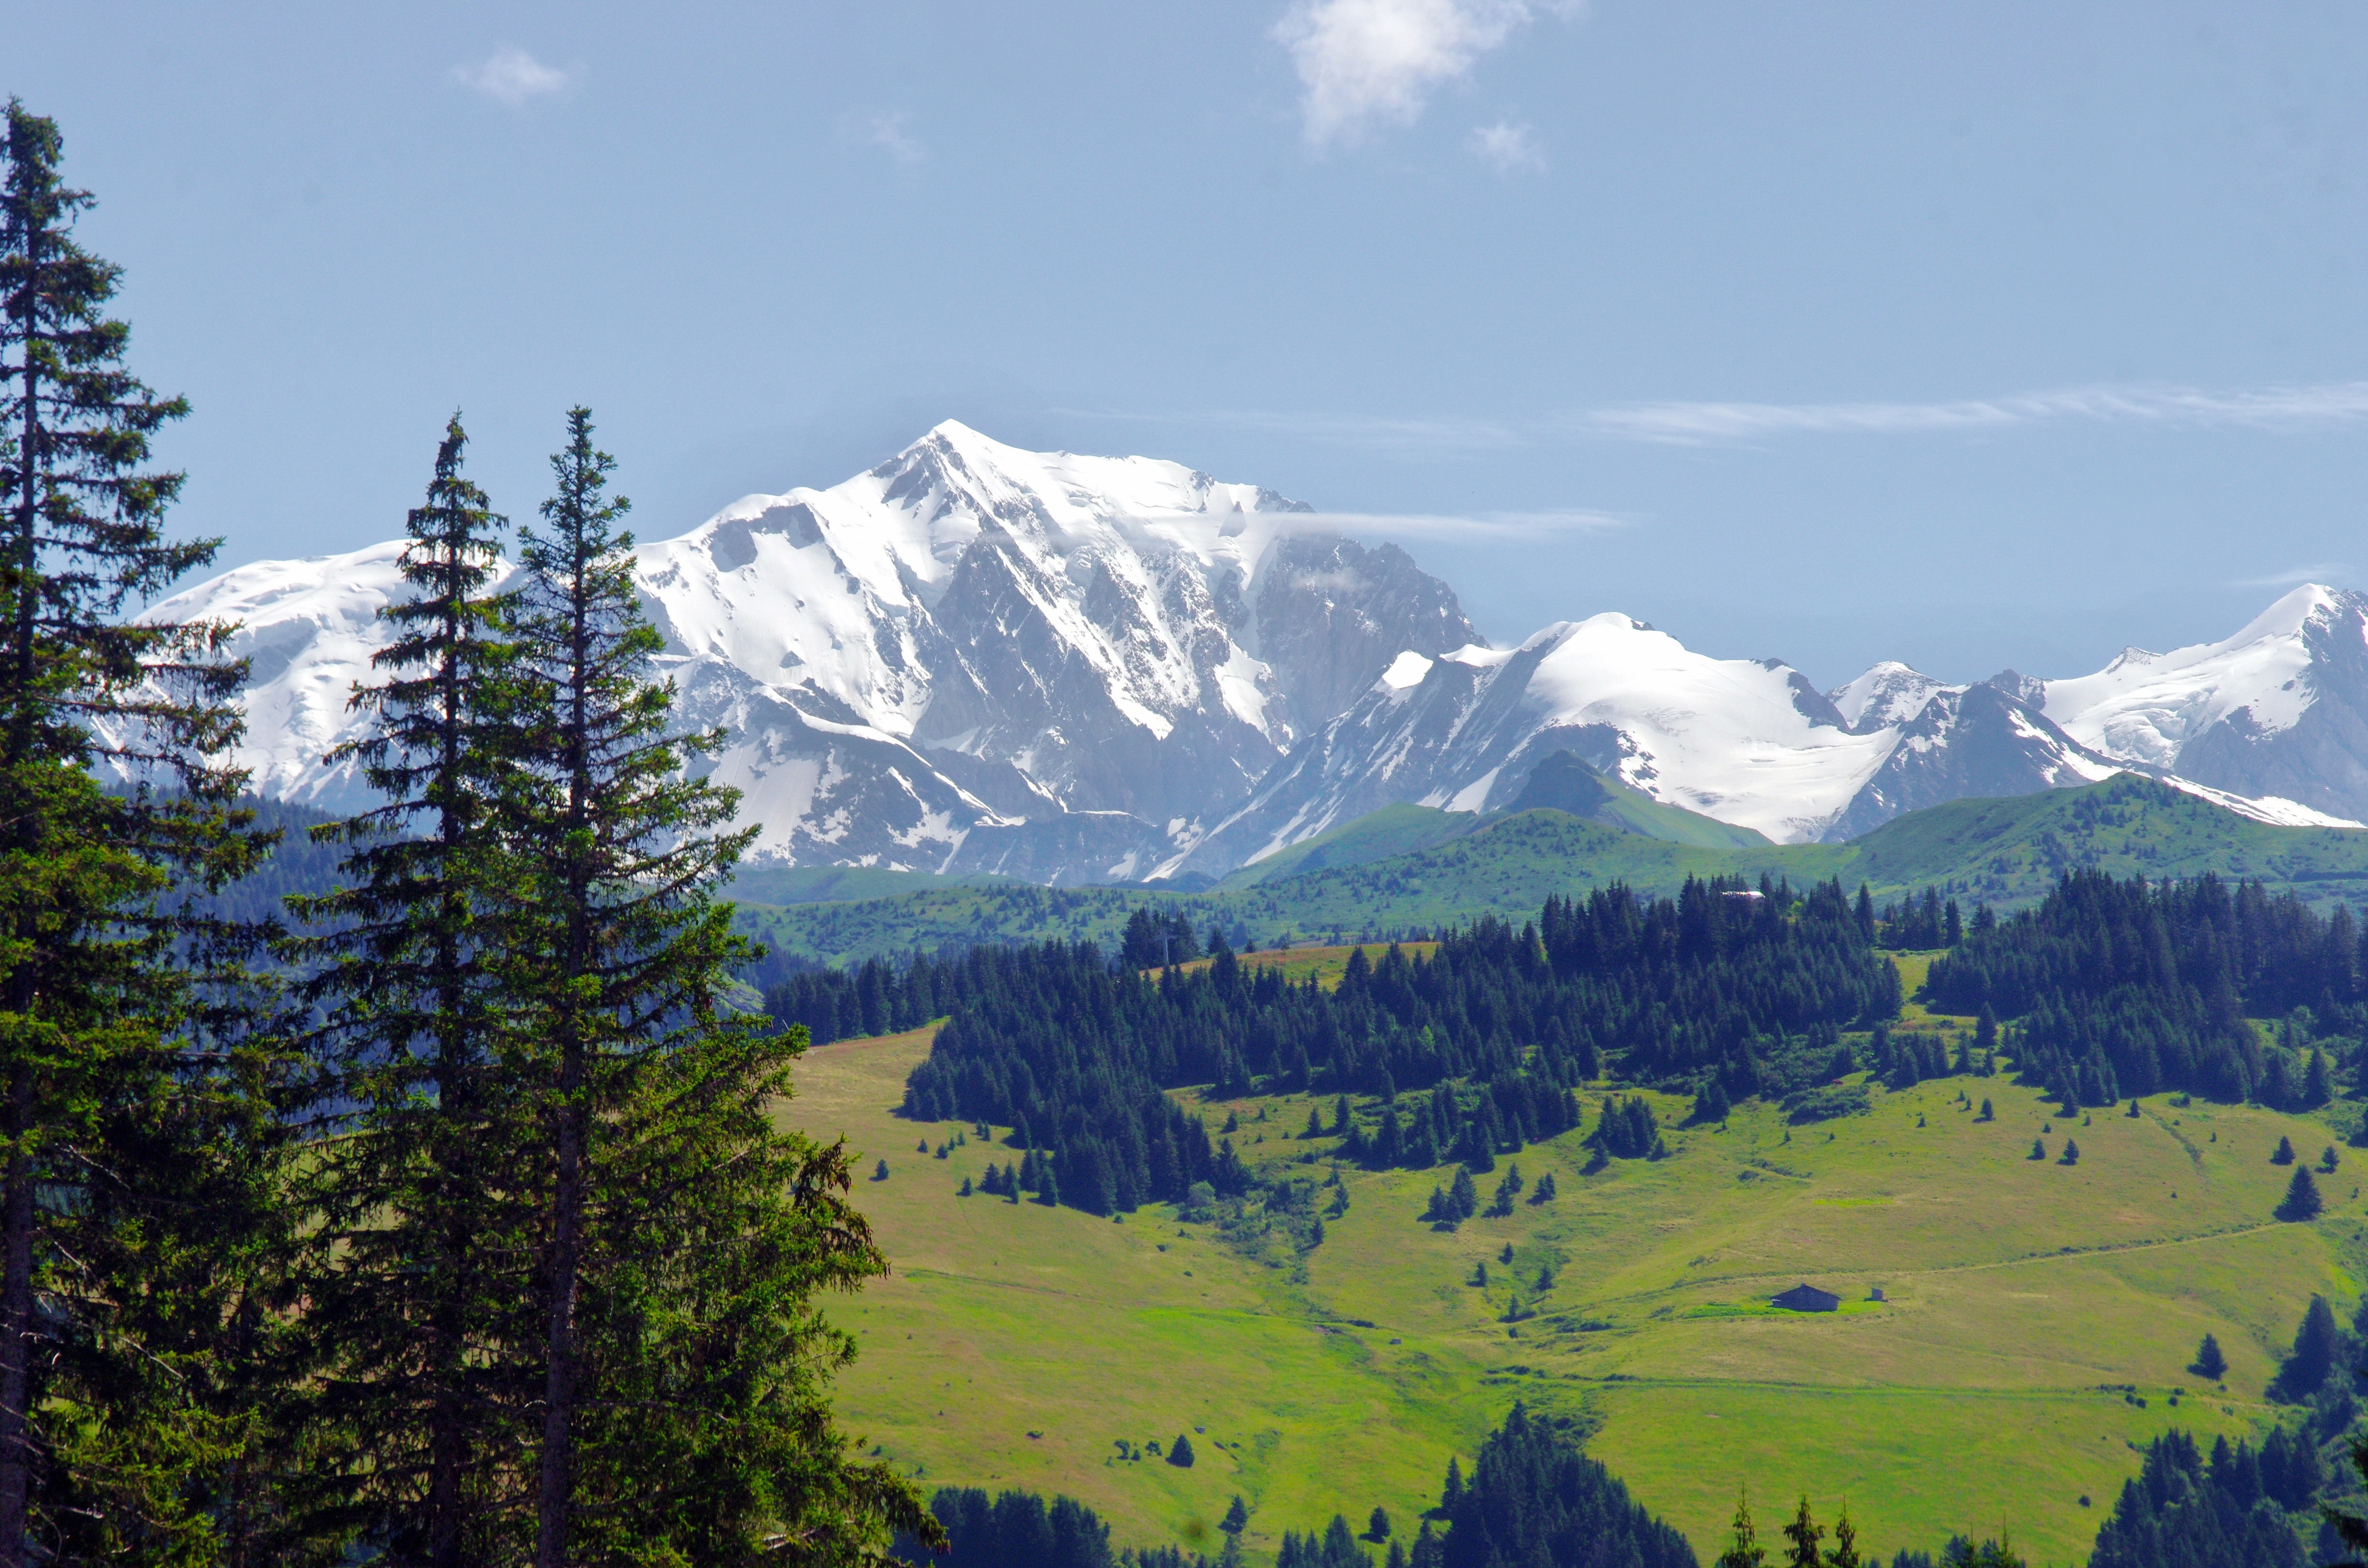
landscape, nature, wilderness, mountain, snow, hiking, meadow, valley, mountain range, panorama, france, ridge, summit, massif, alps, plateau, fell, cirque, ecosystem, landform, mountain pass, the mont blanc massif, alps france, geographical feature, mountainous landforms